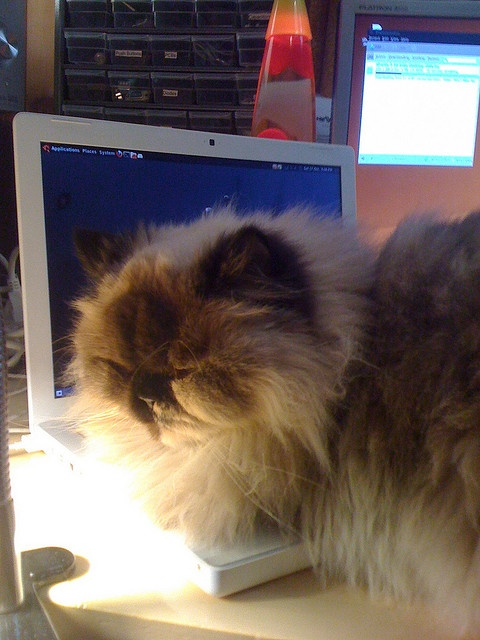
A cat sits on the keyboard of a laptop.
A fluffy cat standing in front of a computer screen.
A cat sitting on a laptop in the sun
A fluffy cat laying on top of a white laptop computer.
A furry cat sitting on the keyboard of a computer